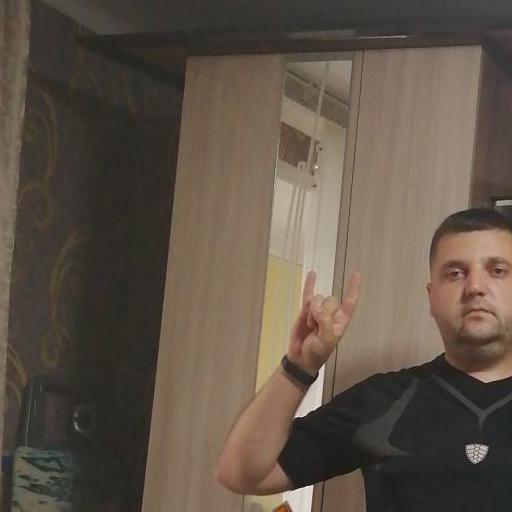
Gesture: rock